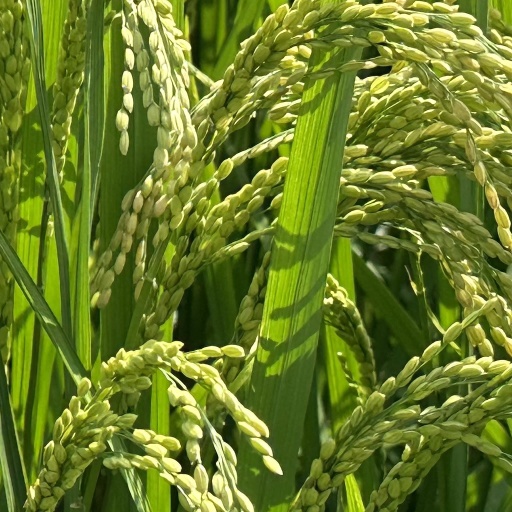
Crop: rice